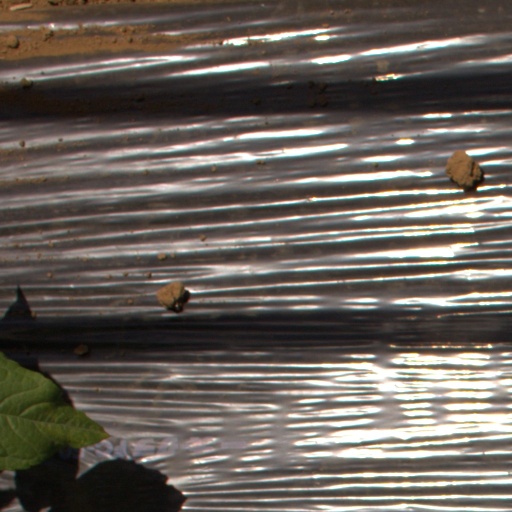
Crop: Jerusalem artichoke